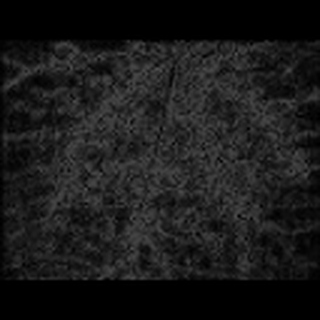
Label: cotton_aphids